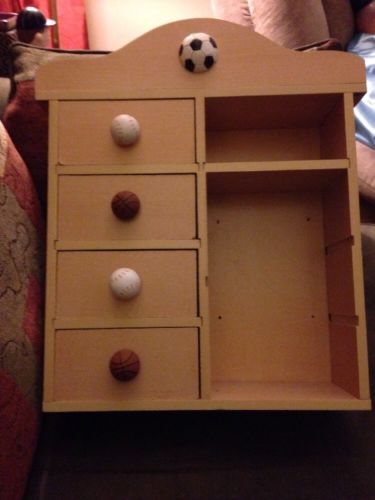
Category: cabinet